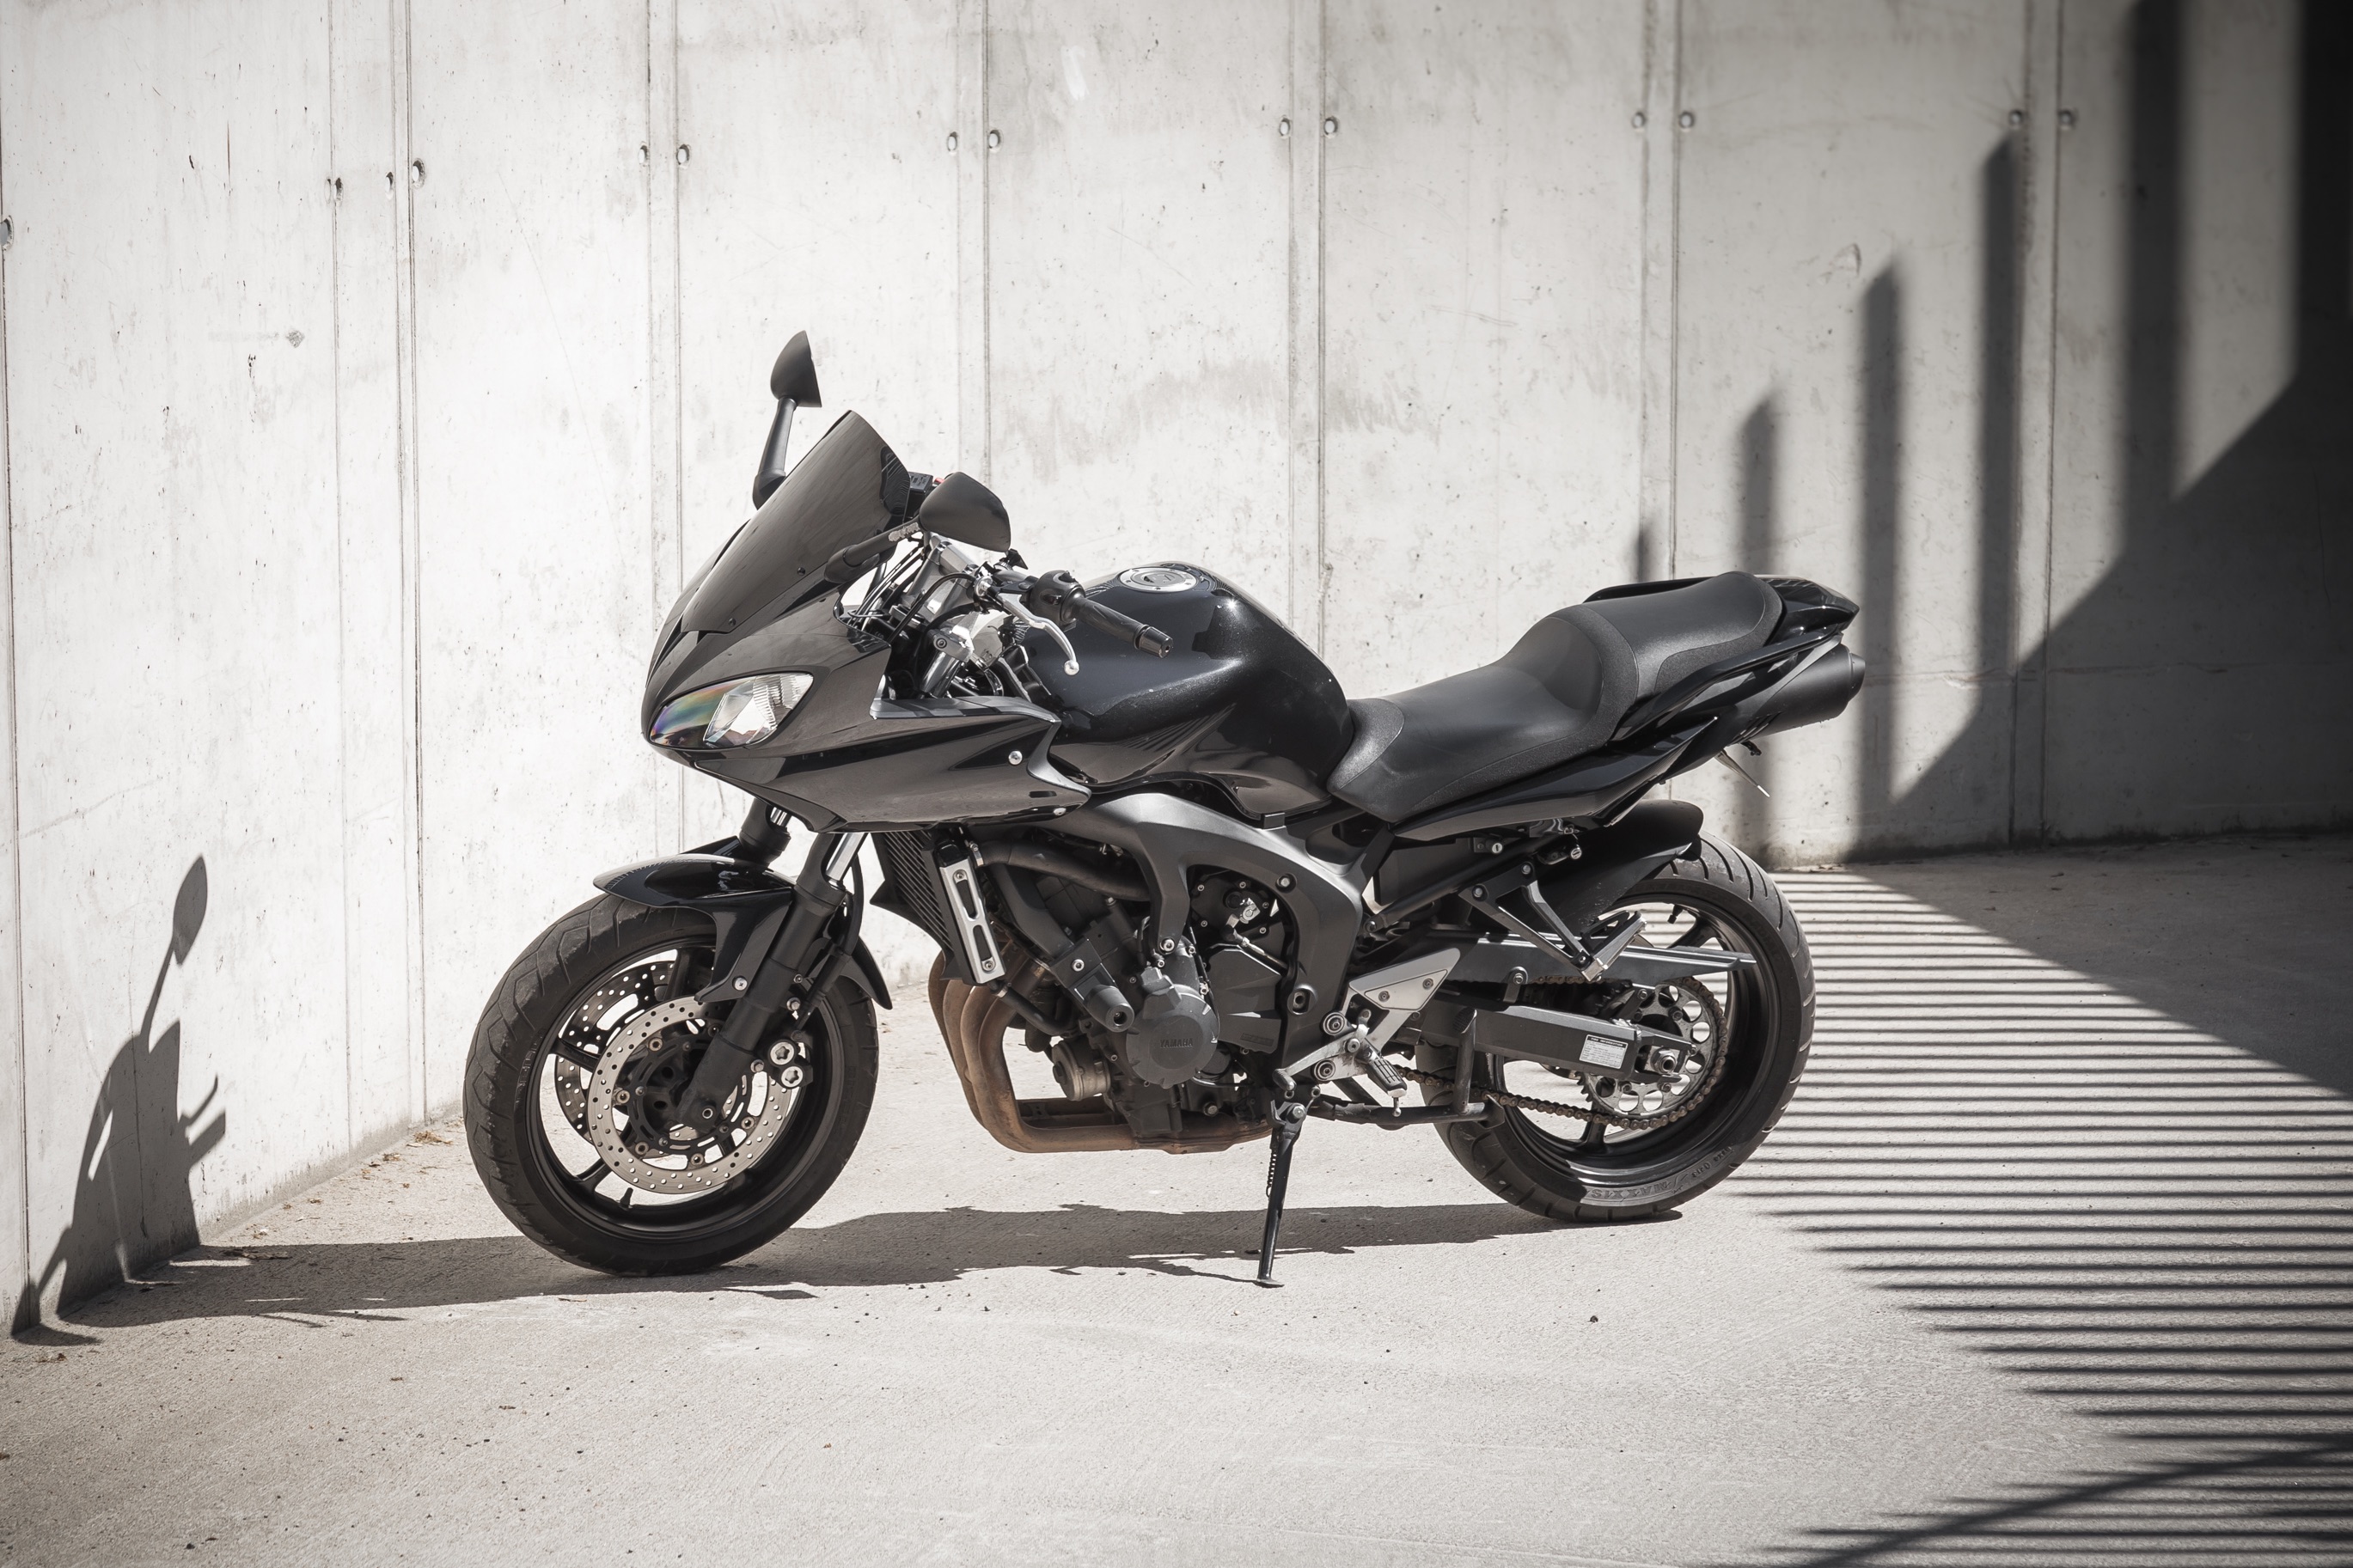
black and white, car, wheel, vehicle, motorcycle, black, monochrome, honda, motorcycling, land vehicle, monochrome photography, automobile make, automotive design